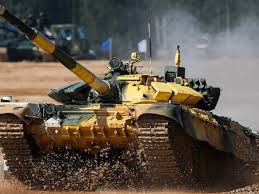
Label: Tank